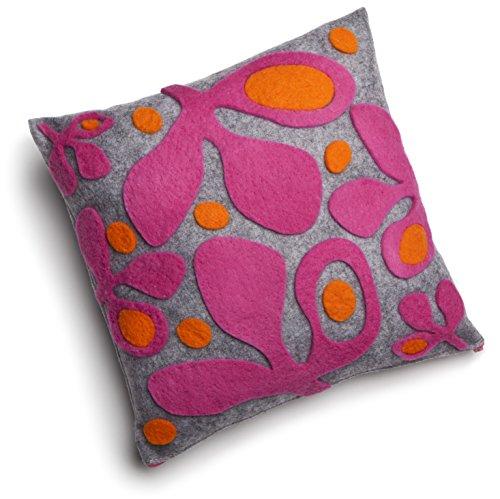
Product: Craft-tastic Needle Felt Pillow Kit
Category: Toys & Games | Arts & Crafts | Craft Kits | Felt Kits
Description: You simply lay the die-cut felt shapes on the pillow and take your needle and Poke, Poke, Poke it through the fabric into the pillow.
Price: $4.39
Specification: ProductDimensions:10x3x10inches|ItemWeight:1pounds|ShippingWeight:1pounds(Viewshippingratesandpolicies)|DomesticShipping:ItemcanbeshippedwithinU.S.|InternationalShipping:ThisitemcanbeshippedtoselectcountriesoutsideoftheU.S.LearnMore|ASIN:B013TRTAK6|Itemmodelnumber:CT1522|Manufacturerrecommendedage:8-15years